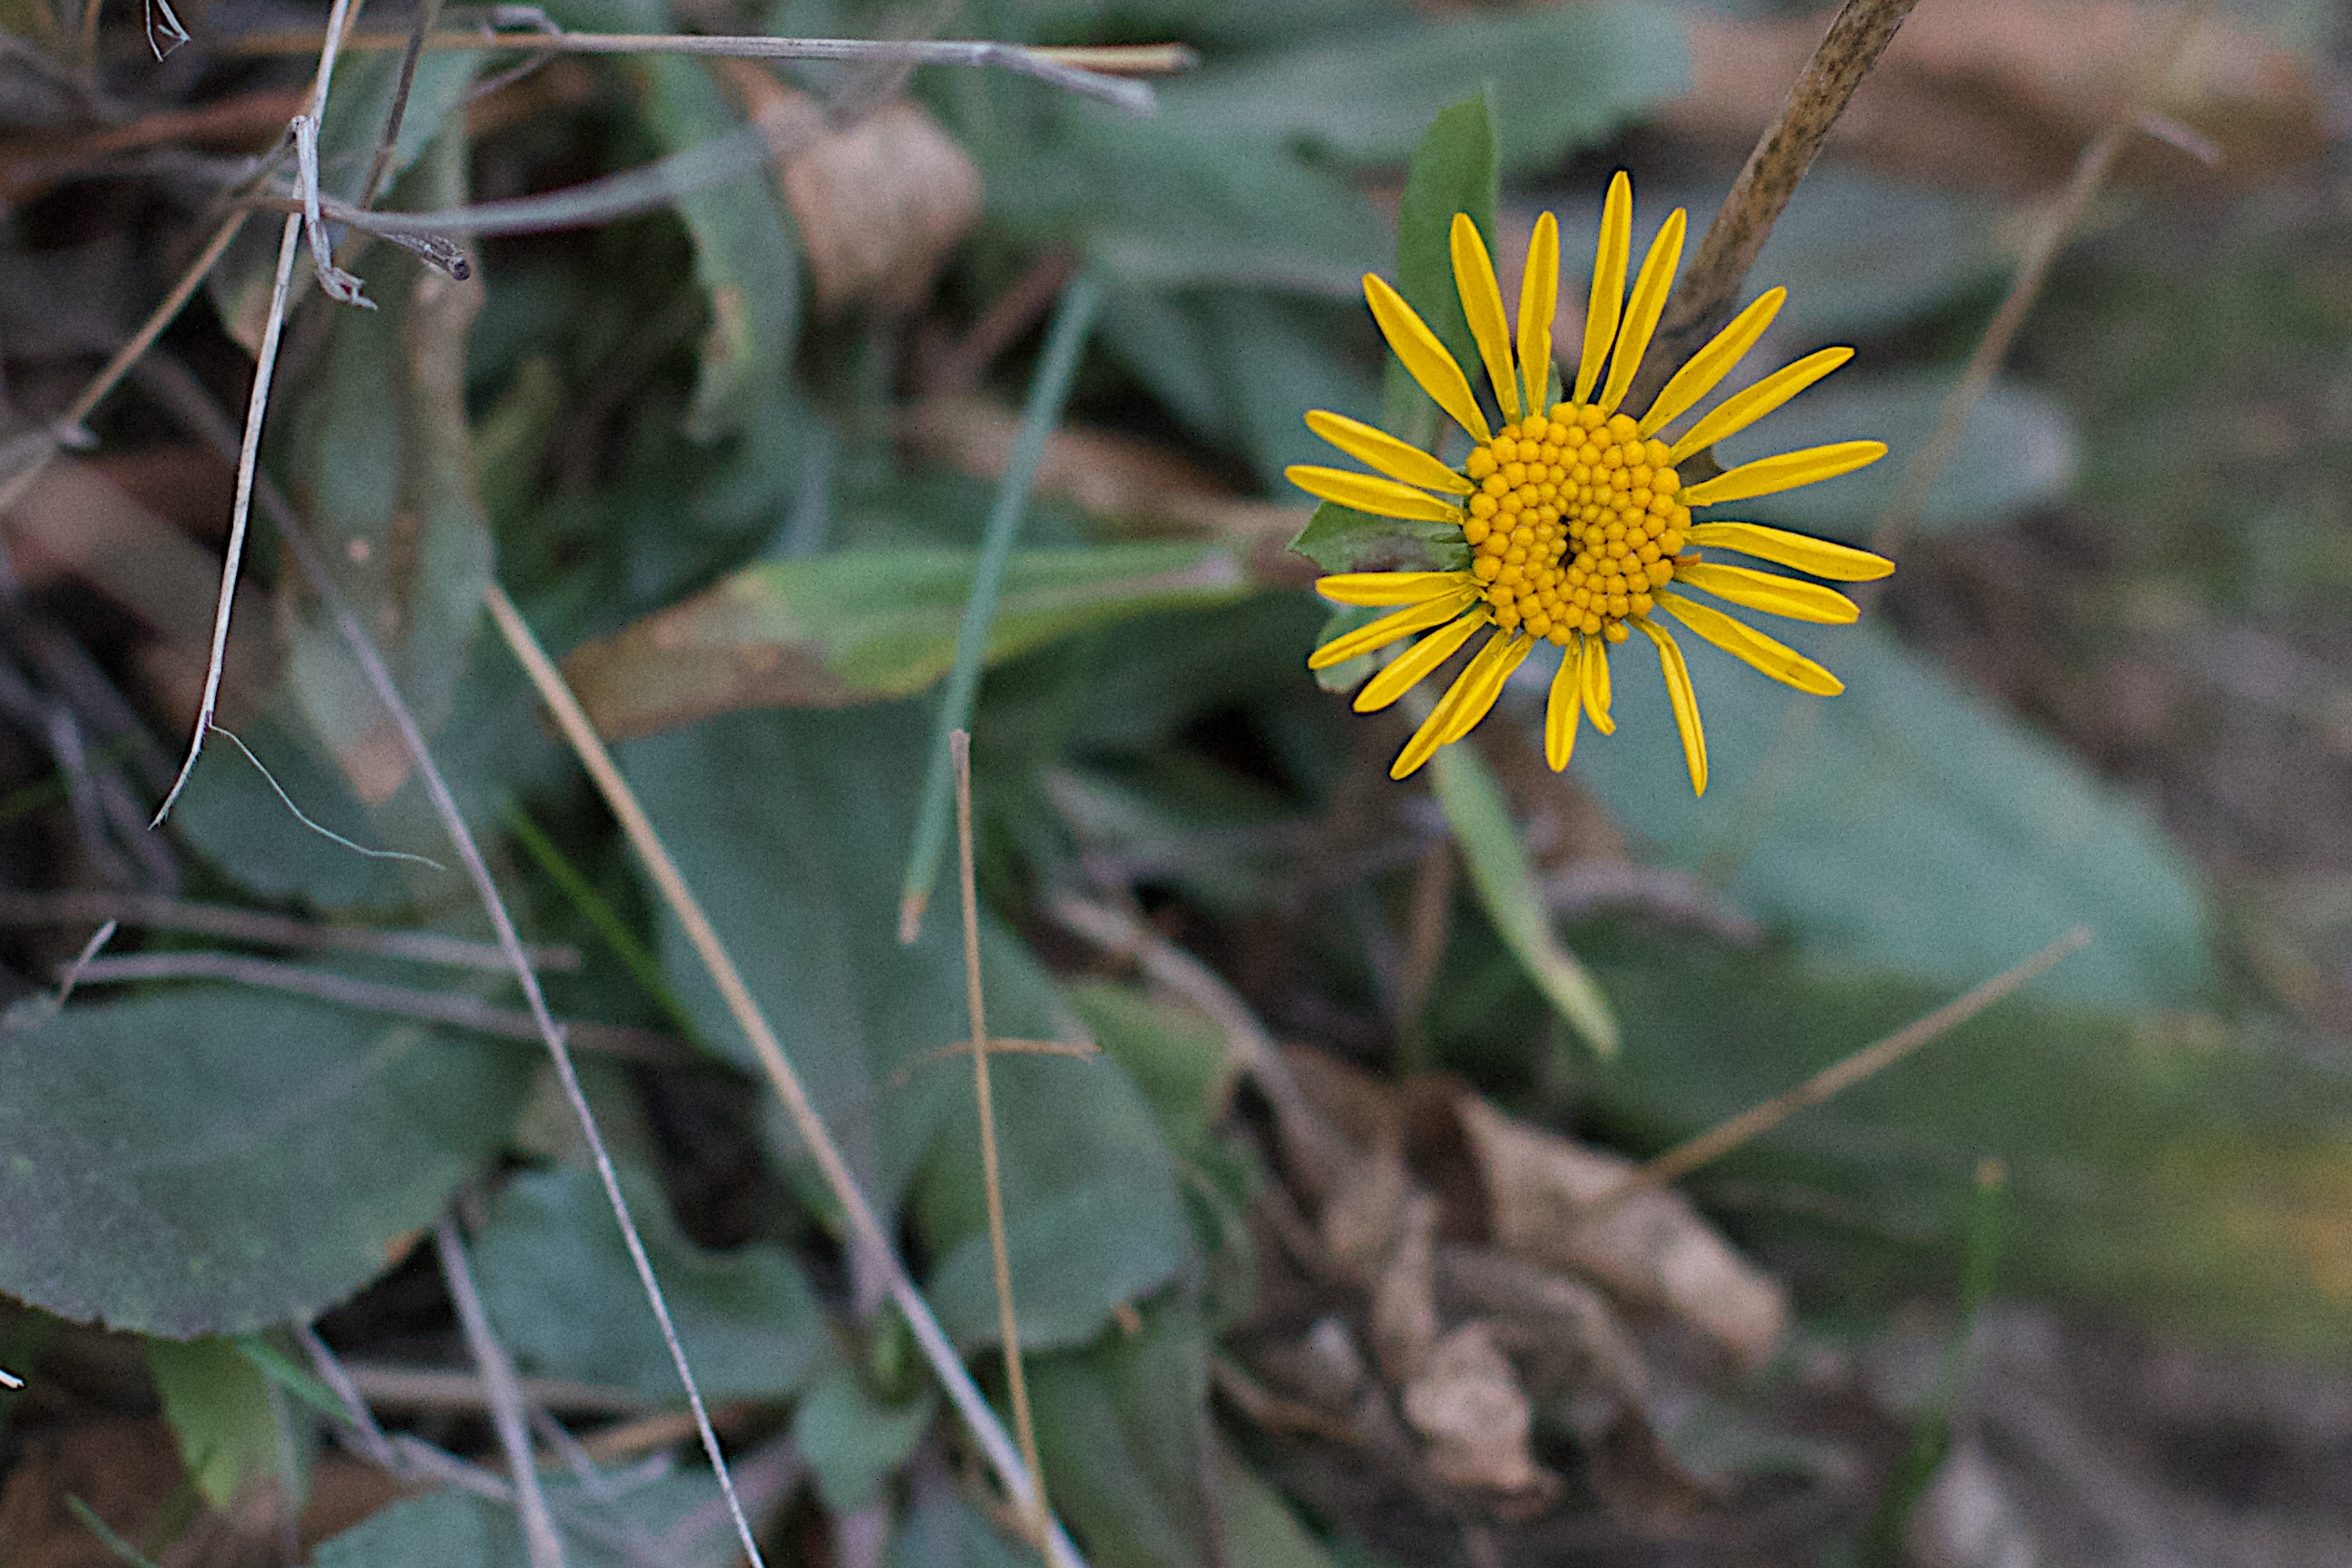
nature, plant, leaf, flower, autumn, botany, flora, fauna, wildflower, macro photography, flowering plant, daisy family, land plant